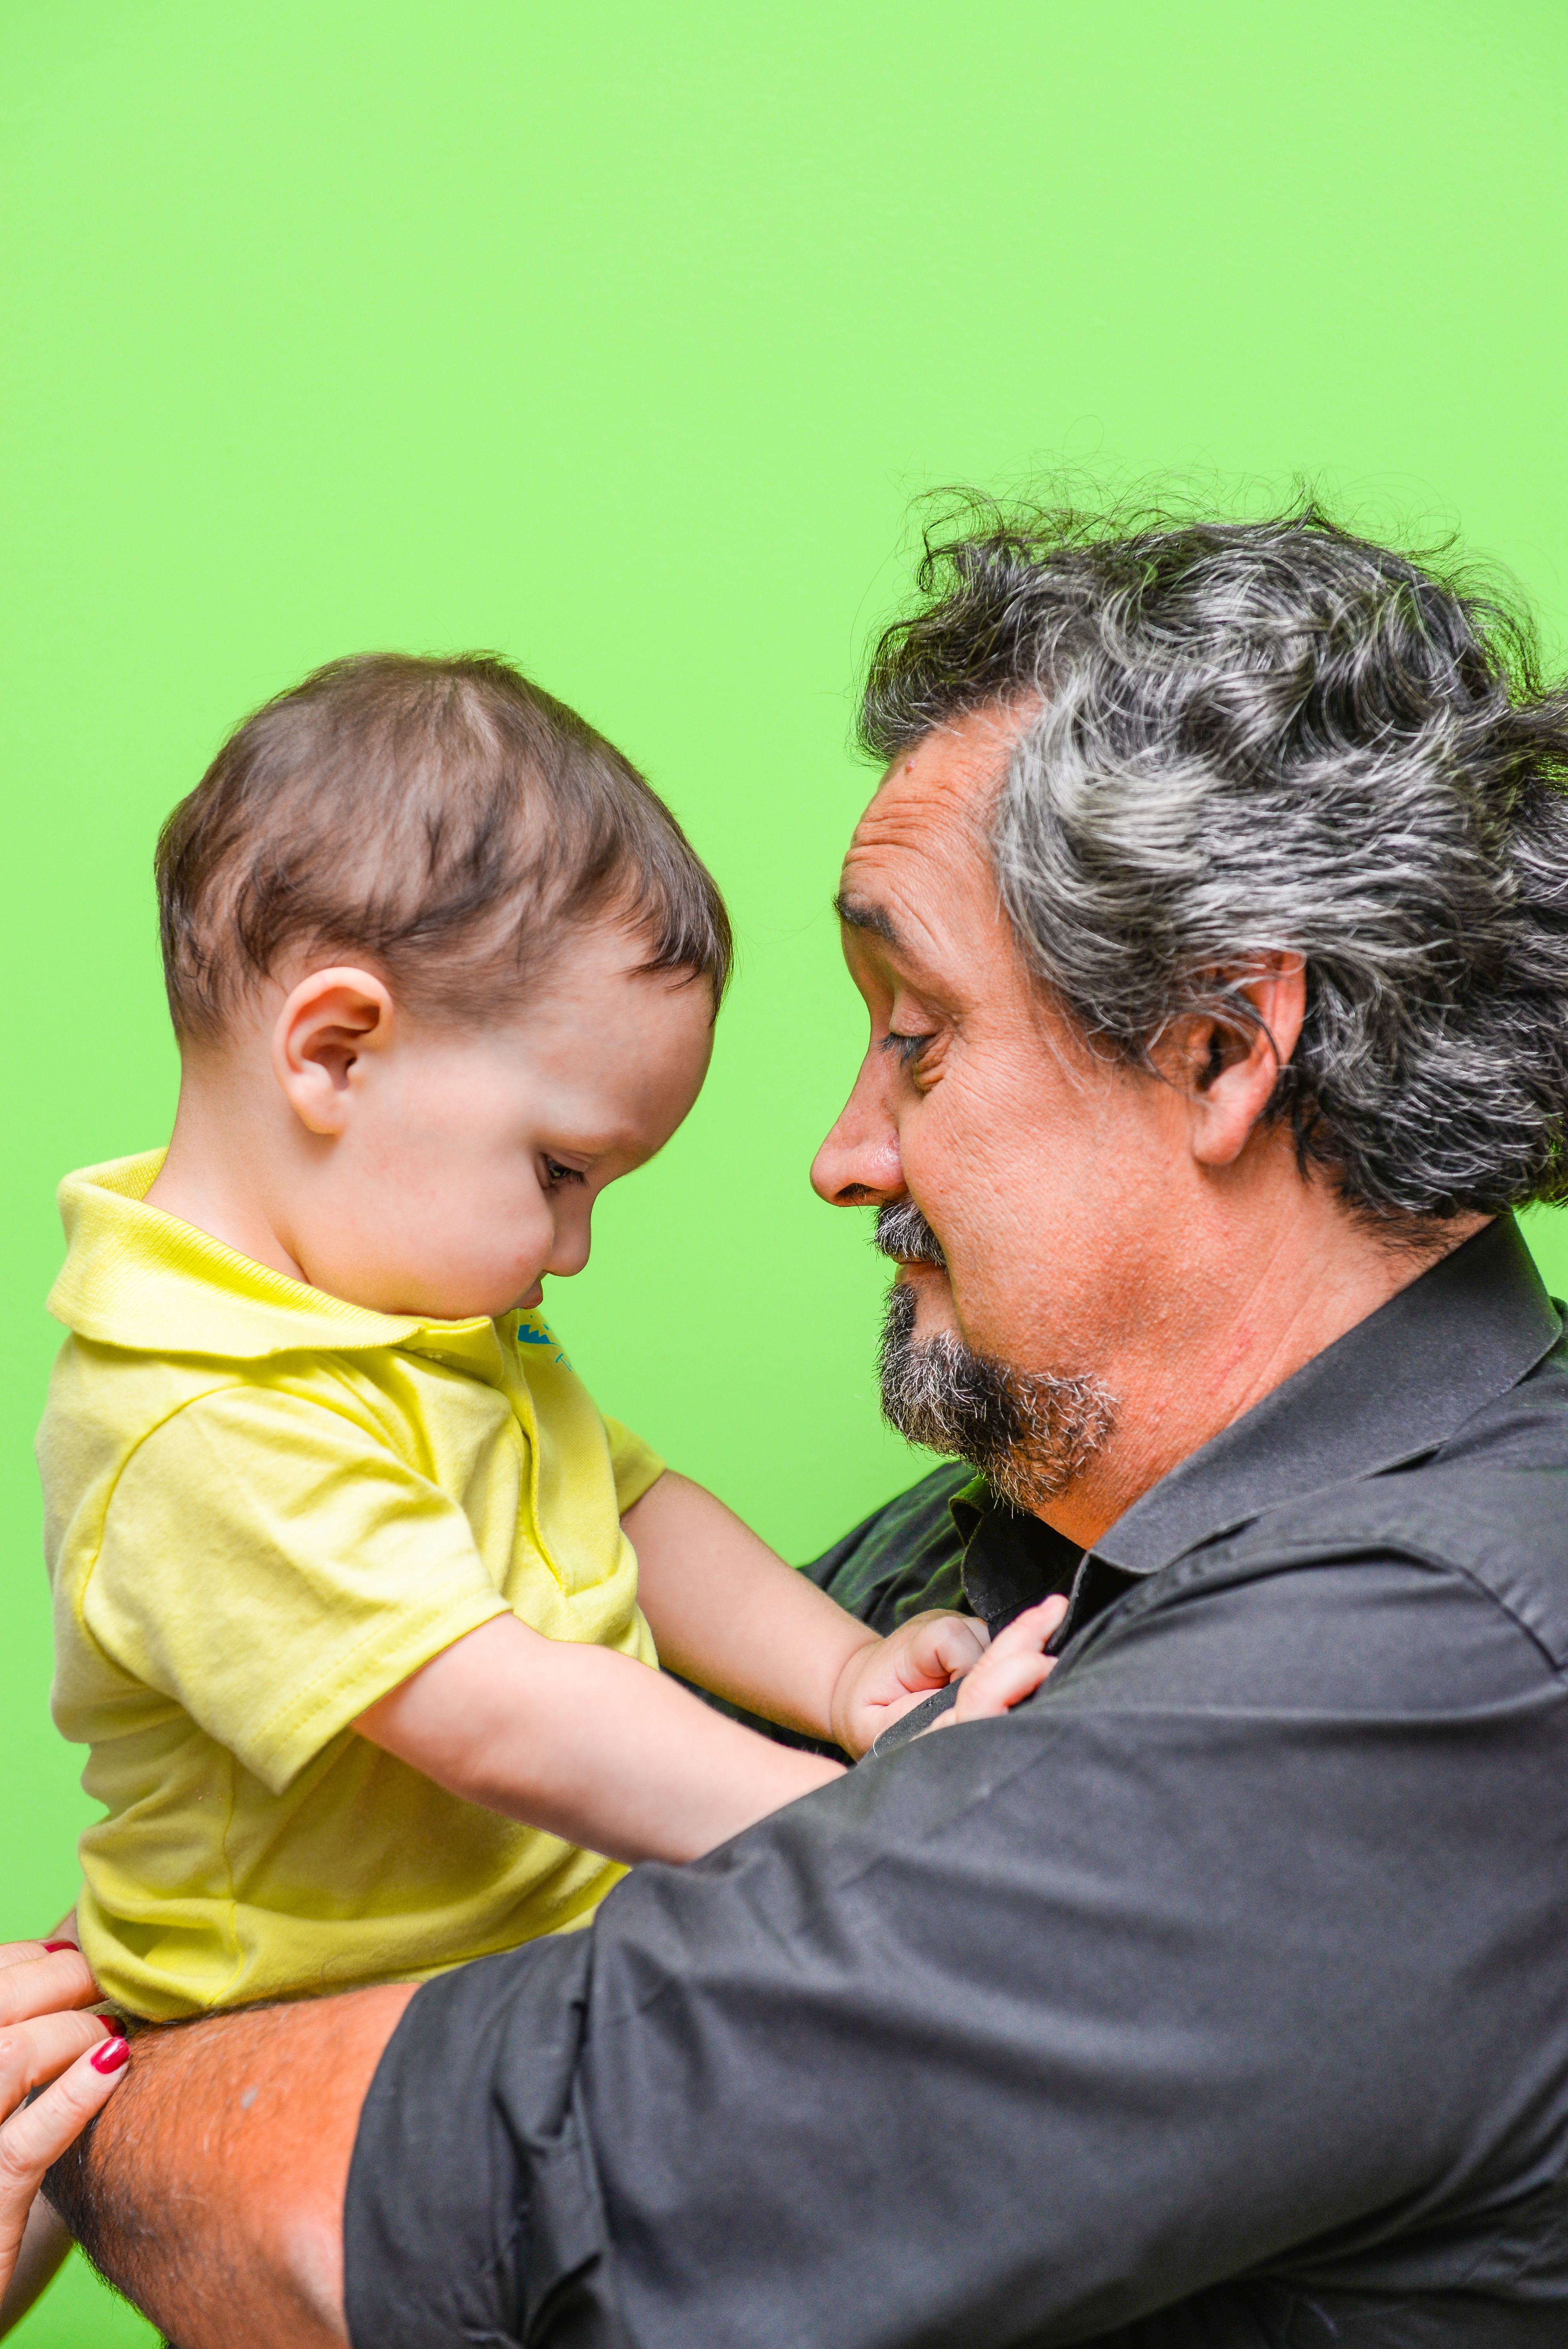
man, person, people, play, male, portrait, child, toddler, interaction